Boltzmann's entropy formula

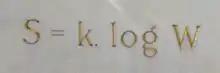
Boltzmann's entropy formula—carved on his gravestone.

In statistical mechanics, Boltzmann's entropy formula (also known as the Boltzmann–Planck equation, not to be confused with the more general Boltzmann equation, which is a partial differential equation) is a probability equation relating the entropy formula_1, also written as formula_2, of an ideal gas to the multiplicity (commonly denoted as formula_3 or formula_4), the number of real microstates corresponding to the gas's macrostate: